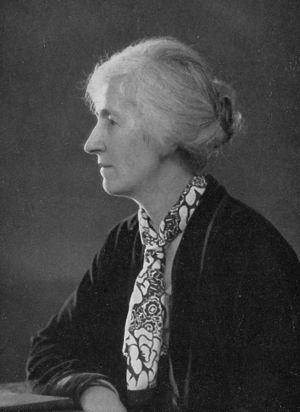
Alfred Salter est un médecin, un politicien du Parti travailliste et un pacifiste britannique.